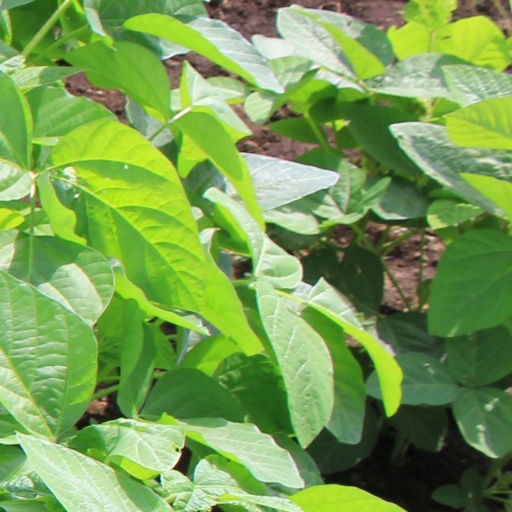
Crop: soybean